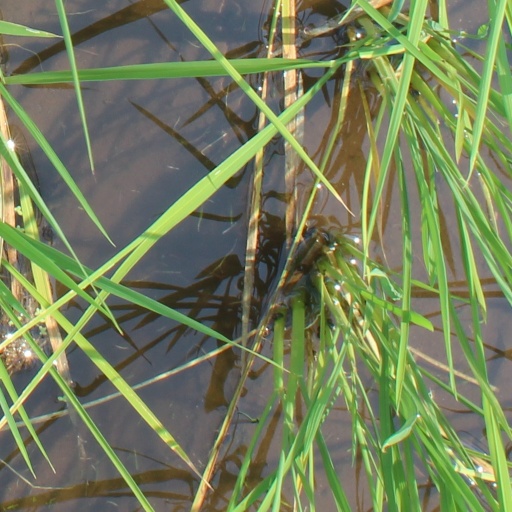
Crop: rice